Allestree Hall

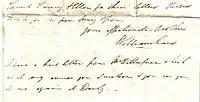
Letter which mentions William Wilberforce.

William Evans was one of the longest residents of Allestree Hall. He lived there for about thirty years between 1824 until his death in 1856.